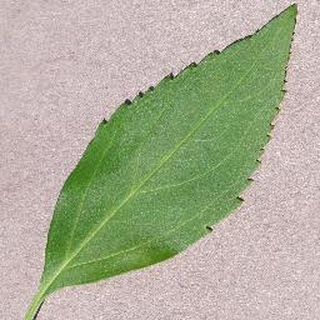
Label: healthy_cherry